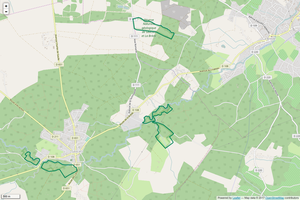
Périmètre de la RNN Géologique de Saucats et La Brède.
La réserve naturelle nationale géologique de Saucats et La Brède, est une réserve naturelle nationale géologique de Gironde. Classée en 1982 pour une superficie de 75,5 ha, elle protège 6 sites présentant des affleurements de sables coquilliers solidifiés ou faluns. Elle comprend également les stratotypes de l'Aquitanien et du Burdigalien.